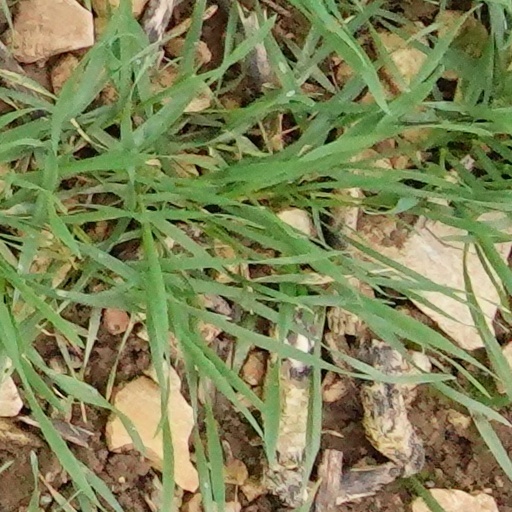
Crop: wheat